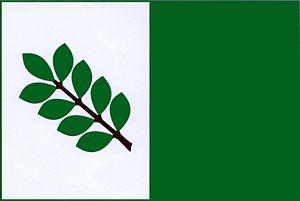
Křišťanovice est une commune du district de Bruntál, dans la région de Moravie-Silésie, en République tchèque. Sa population s'élevait à 256 habitants en 2018.